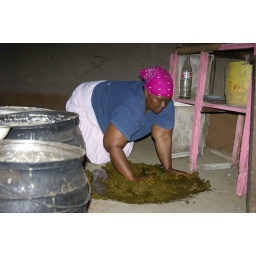
the entire floor of the roundhouse needed to be covered in fresh cow dung